Ninja Gaiden II: The Dark Sword of Chaos

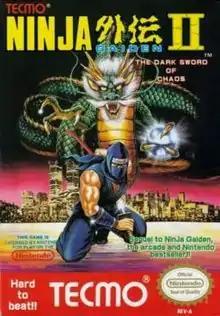
NES North American box art

Ninja Gaiden II: The Dark Sword of Chaos, known in Europe as Shadow Warriors II: The Dark Sword of Chaos, is a 1990 hack and slash platform game developed and published by Tecmo for the Nintendo Entertainment System. It is the second installment in the "Ninja Gaiden" trilogy for the NES and was released in North America and Japan in 1990, and in Europe in 1992. An arcade video game version was also introduced by Nintendo for their PlayChoice-10 system in 1990.